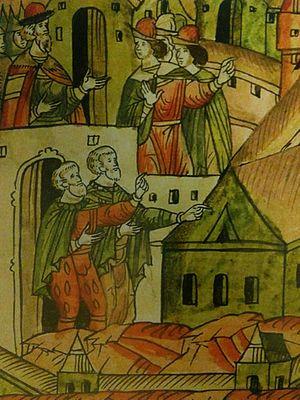
Marco Ruffo ou Marc Friazine est un architecte italien du XVᵉ siècle qui a travaillé en Russie. Ses racines italiennes ne sont pas mentionnées sinon par son surnom Friazine donné aux architectes italiens immigrant en Russie.
Pietro Antonio Solari ou Solario est un sculpteur et architecte italien de la Renaissance. En 1491, c'est avec son confrère italien Marco Ruffo que Pietro Antonio Solari réalise le Palais à Facettes à Moscou.